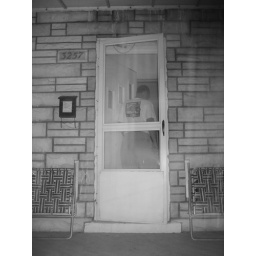
And my dad stumbing in the door after the Bridgeport bar crawl.